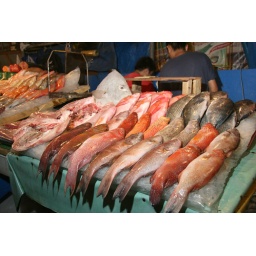
fish for sale in a wet market